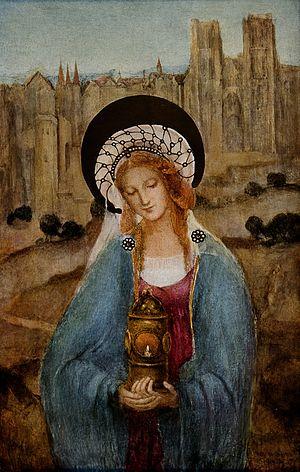
Sainte Gudule de Bruxelles, née à Moorsel et décédée en ce lieu vers 714 est une sainte catholique et orthodoxe fêtée le 8 janvier.